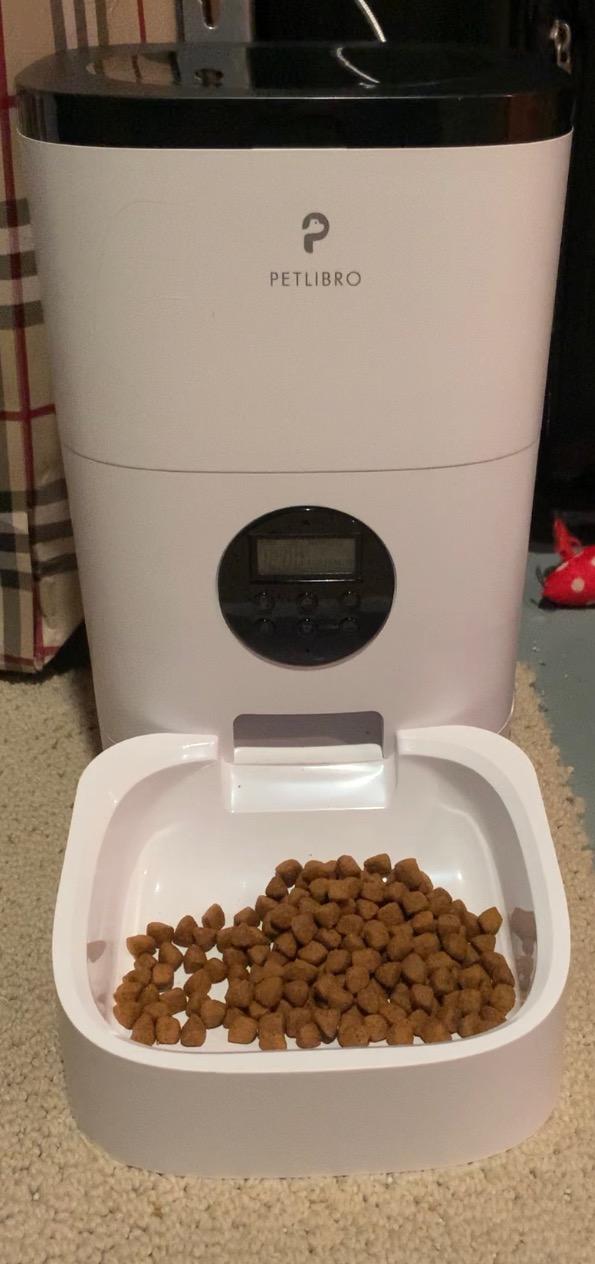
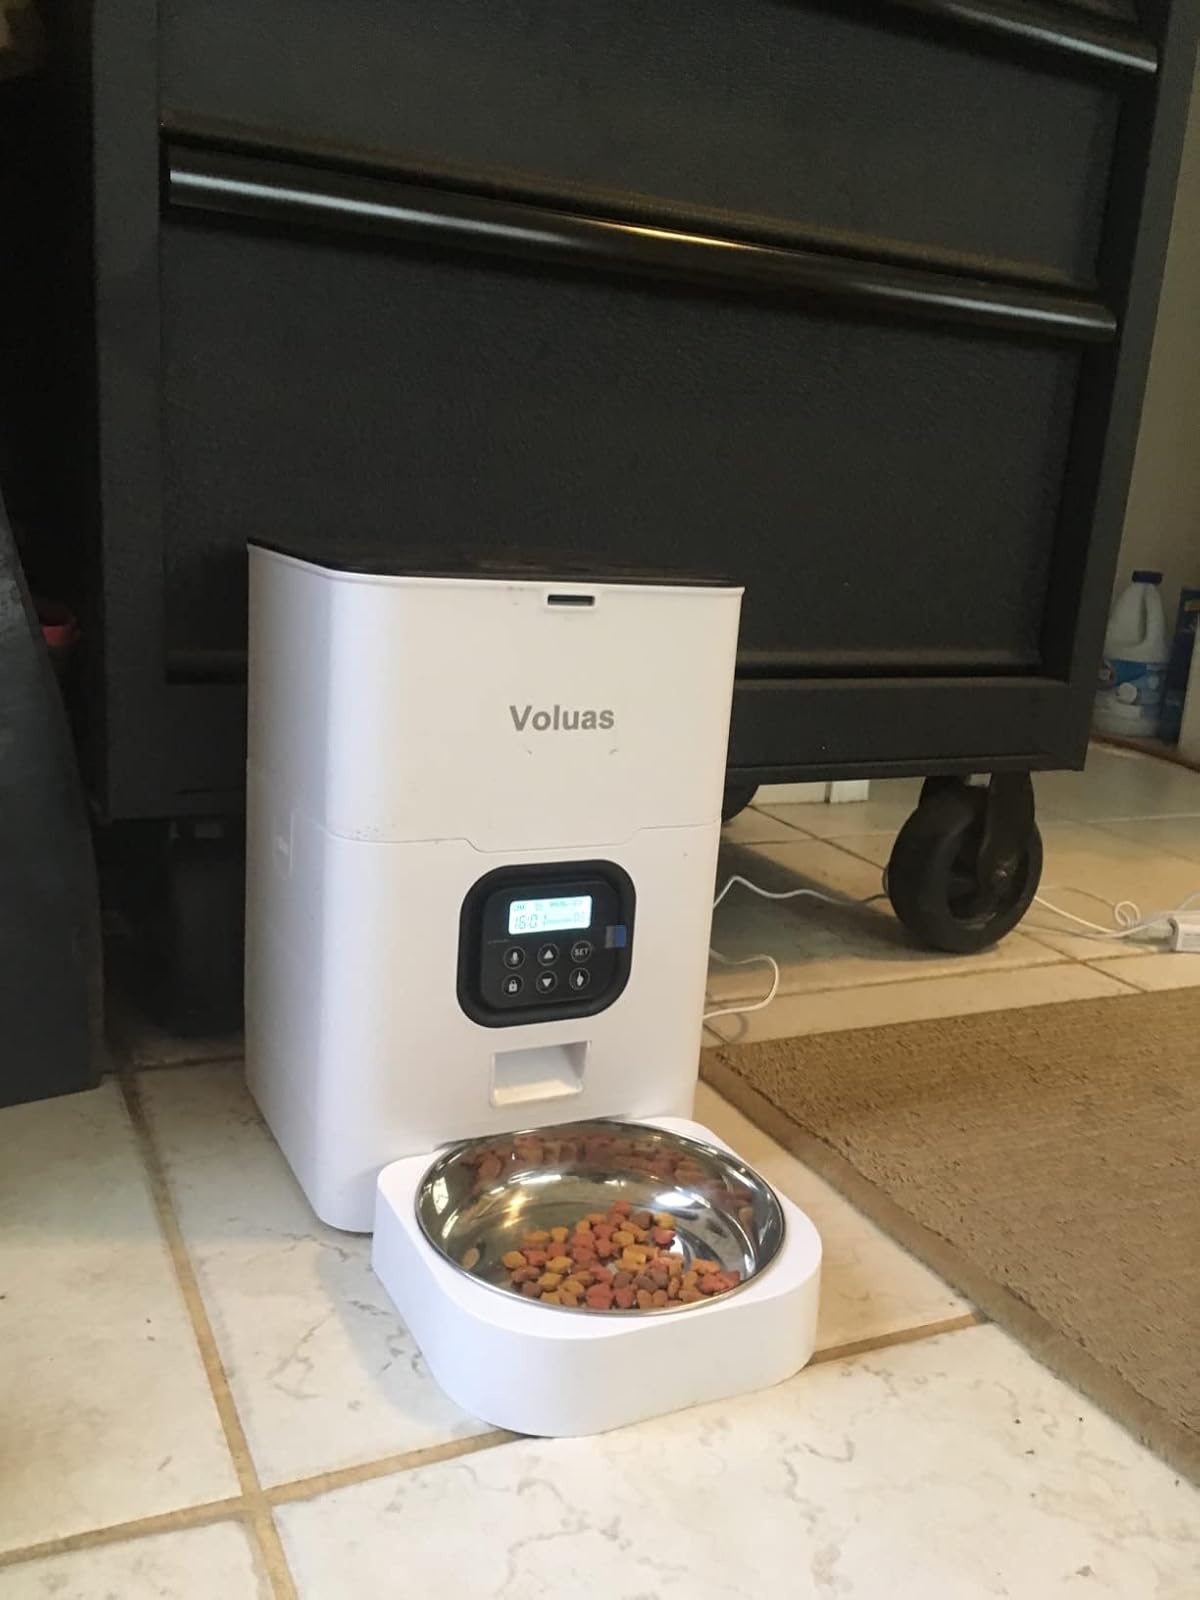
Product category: items_feeder
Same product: no